Rufford Abbey

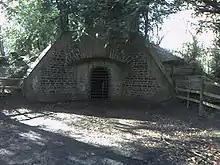
Rufford Abbey Ice House 1

Between 1729 and c.1845 many improvements were made to the Rufford estate. For example, the addition of the bath house, the creation of the lake and mill buildings, the construction of the brewhouse, water tower and coach house, and also the addition of five ice houses.